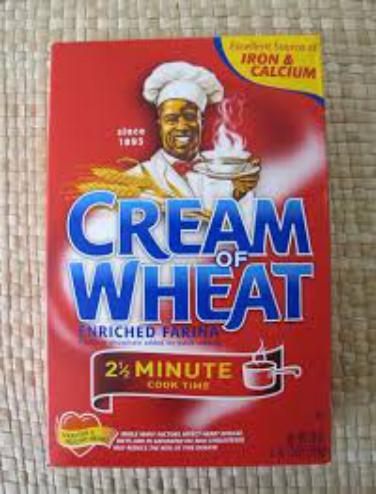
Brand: Cream of Wheat
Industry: Food